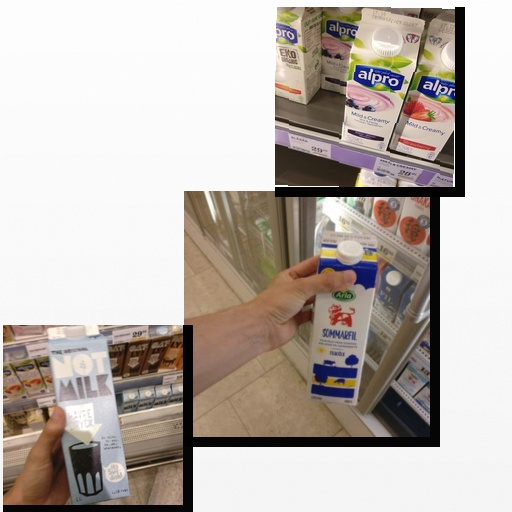
Food items: oat_milk, soyghurt, sour_milk